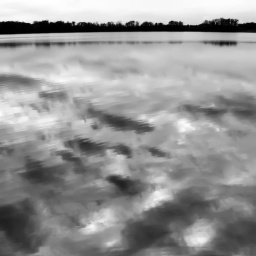
cloud reflections in lake